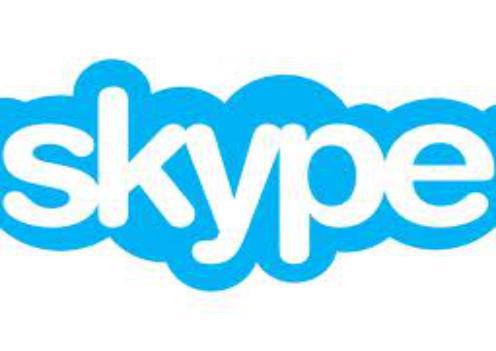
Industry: Others